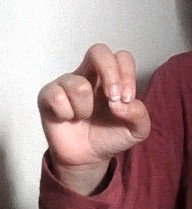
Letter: gaaf